Witchelina, South Australia

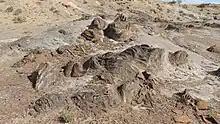
Multiple Liesegang Rings in sedimentary material at Witchelina, South Australia

Witchelina is a locality in the Australian state of South Australia located about to the north-west of the town of Leigh Creek and about north of the Adelaide city centre. The locality was established on 26 April 2013 in respect to “the long established local name.” Its name is derived from the former pastoral lease of the same name. Witchelina is located within the federal Division of Grey, the state electoral district of Stuart, the Pastoral Unincorporated Area of South Australia and the state's Far North region. The land use within Witchelina is concerned with the use of the former pastoral lease as a private protected area also known as Witchelina which has fully occupied its extent as of 2010.